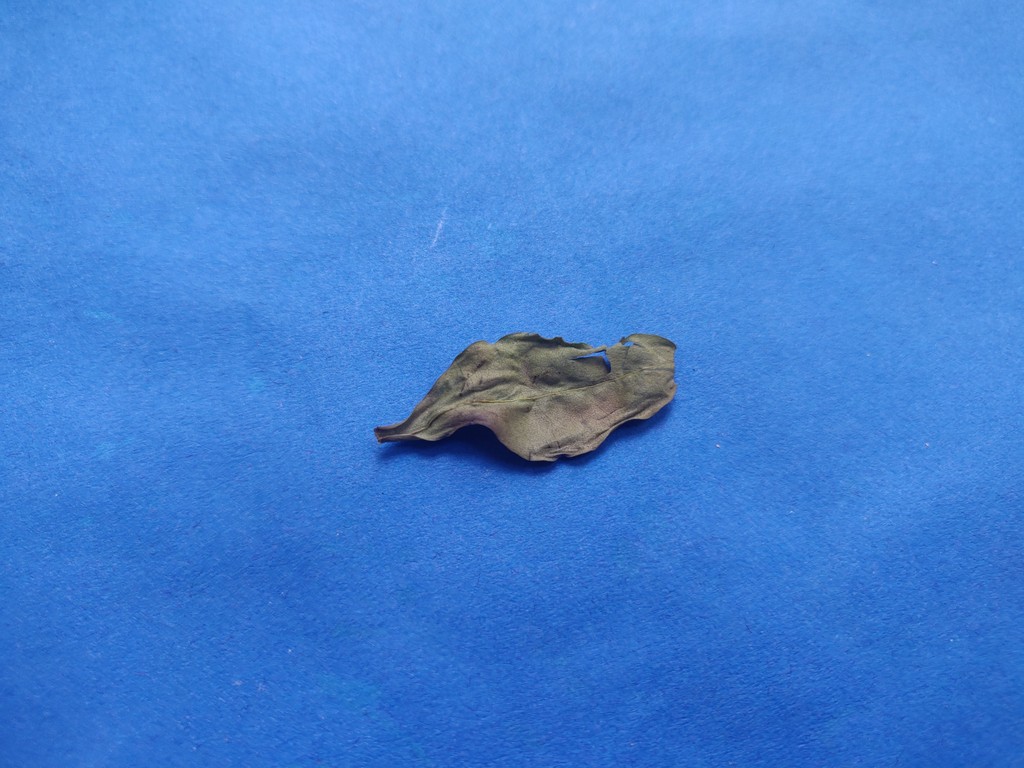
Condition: Dried
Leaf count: single
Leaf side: unknown